Valentino Rossi

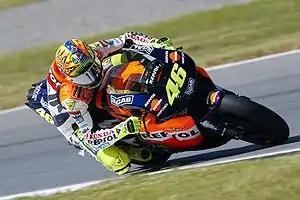
Rossi riding his Honda RC211V MotoGP bike

The inaugural year for the MotoGP bikes was 2002, and many riders experienced problems getting used to the new bikes. Rossi started the year off strong and won the first race in wet conditions in Japan, beating several local riders who were racing as wildcards. He also took the pole position in the first five races.